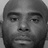
Emotion: neutral